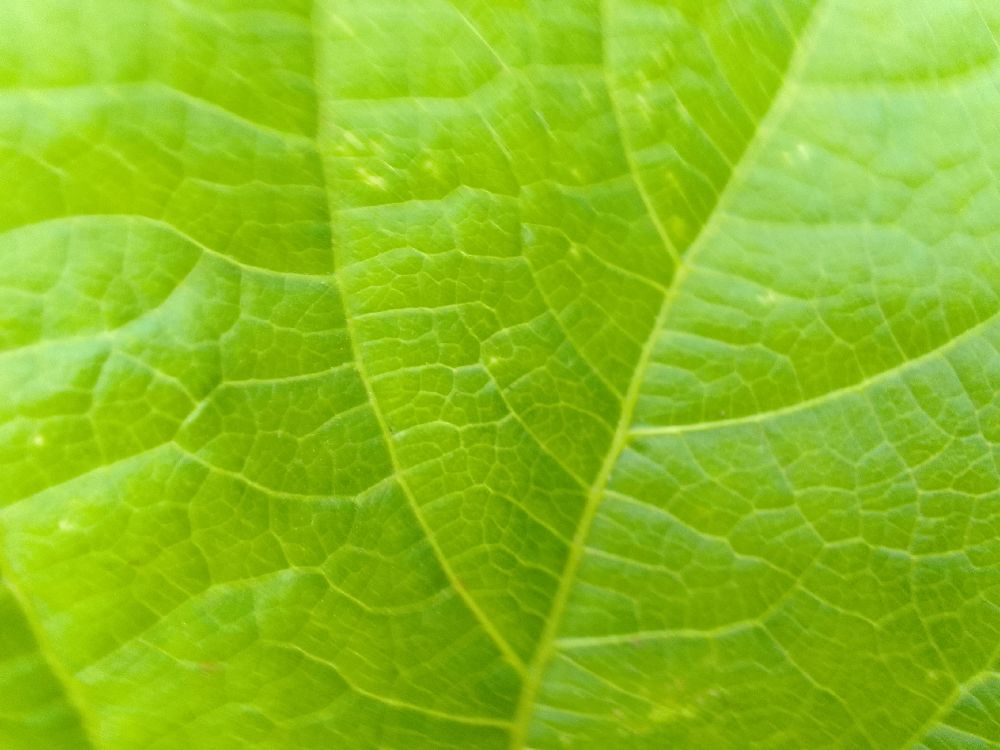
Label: healthy